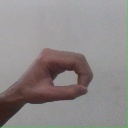
अक्षर: औ